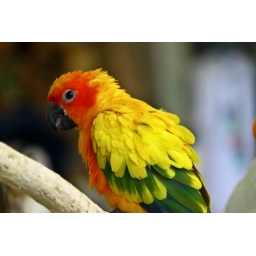
colorful bird in baluarte